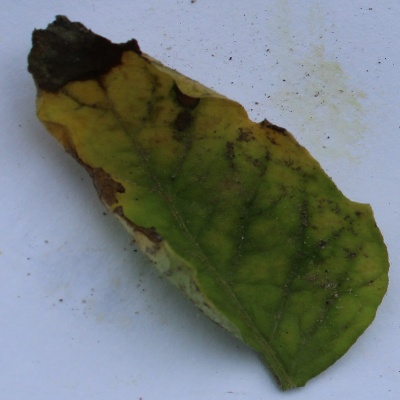
Crop: Tomato
Condition: leaf blight